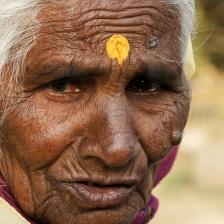
Label: faces